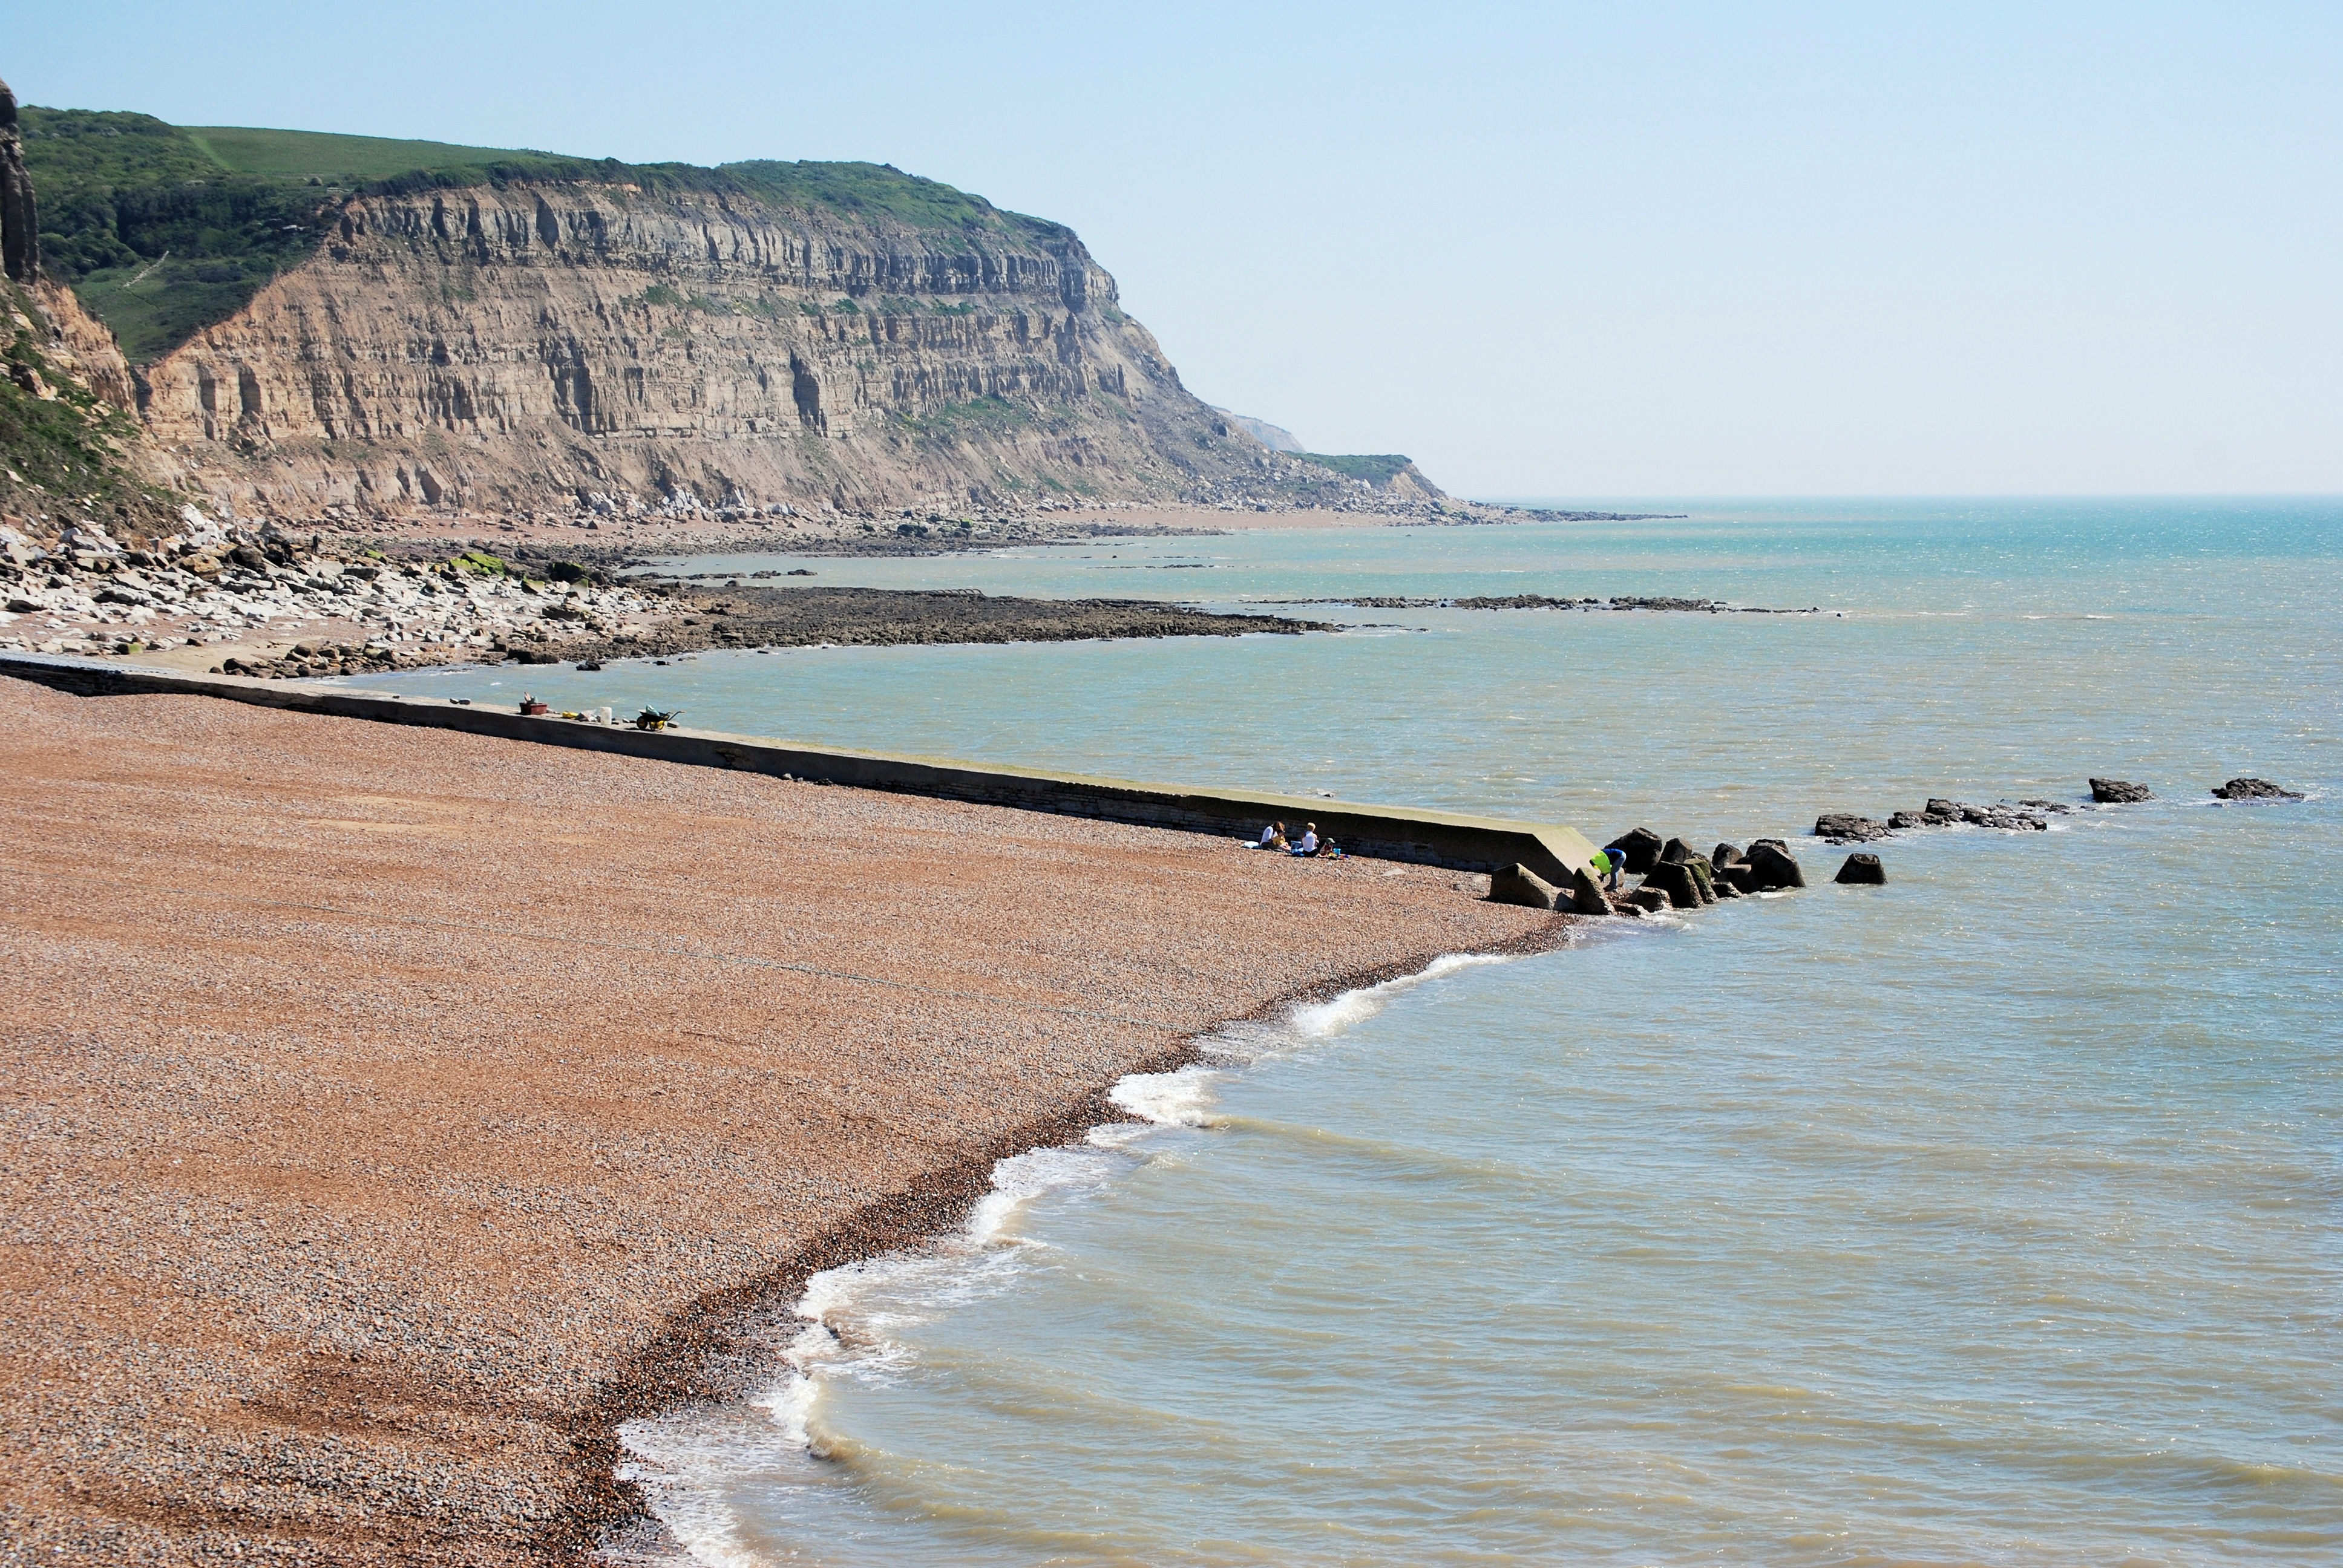
beach, sea, coast, water, nature, outdoor, sand, ocean, sky, shore, wave, coastal, coastline, cliff, seaside, environment, cove, inlet, scenic, seascape, bay, reservoir, terrain, body of water, marine, breakwater, cape, hastings, wind wave